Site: brandenburg
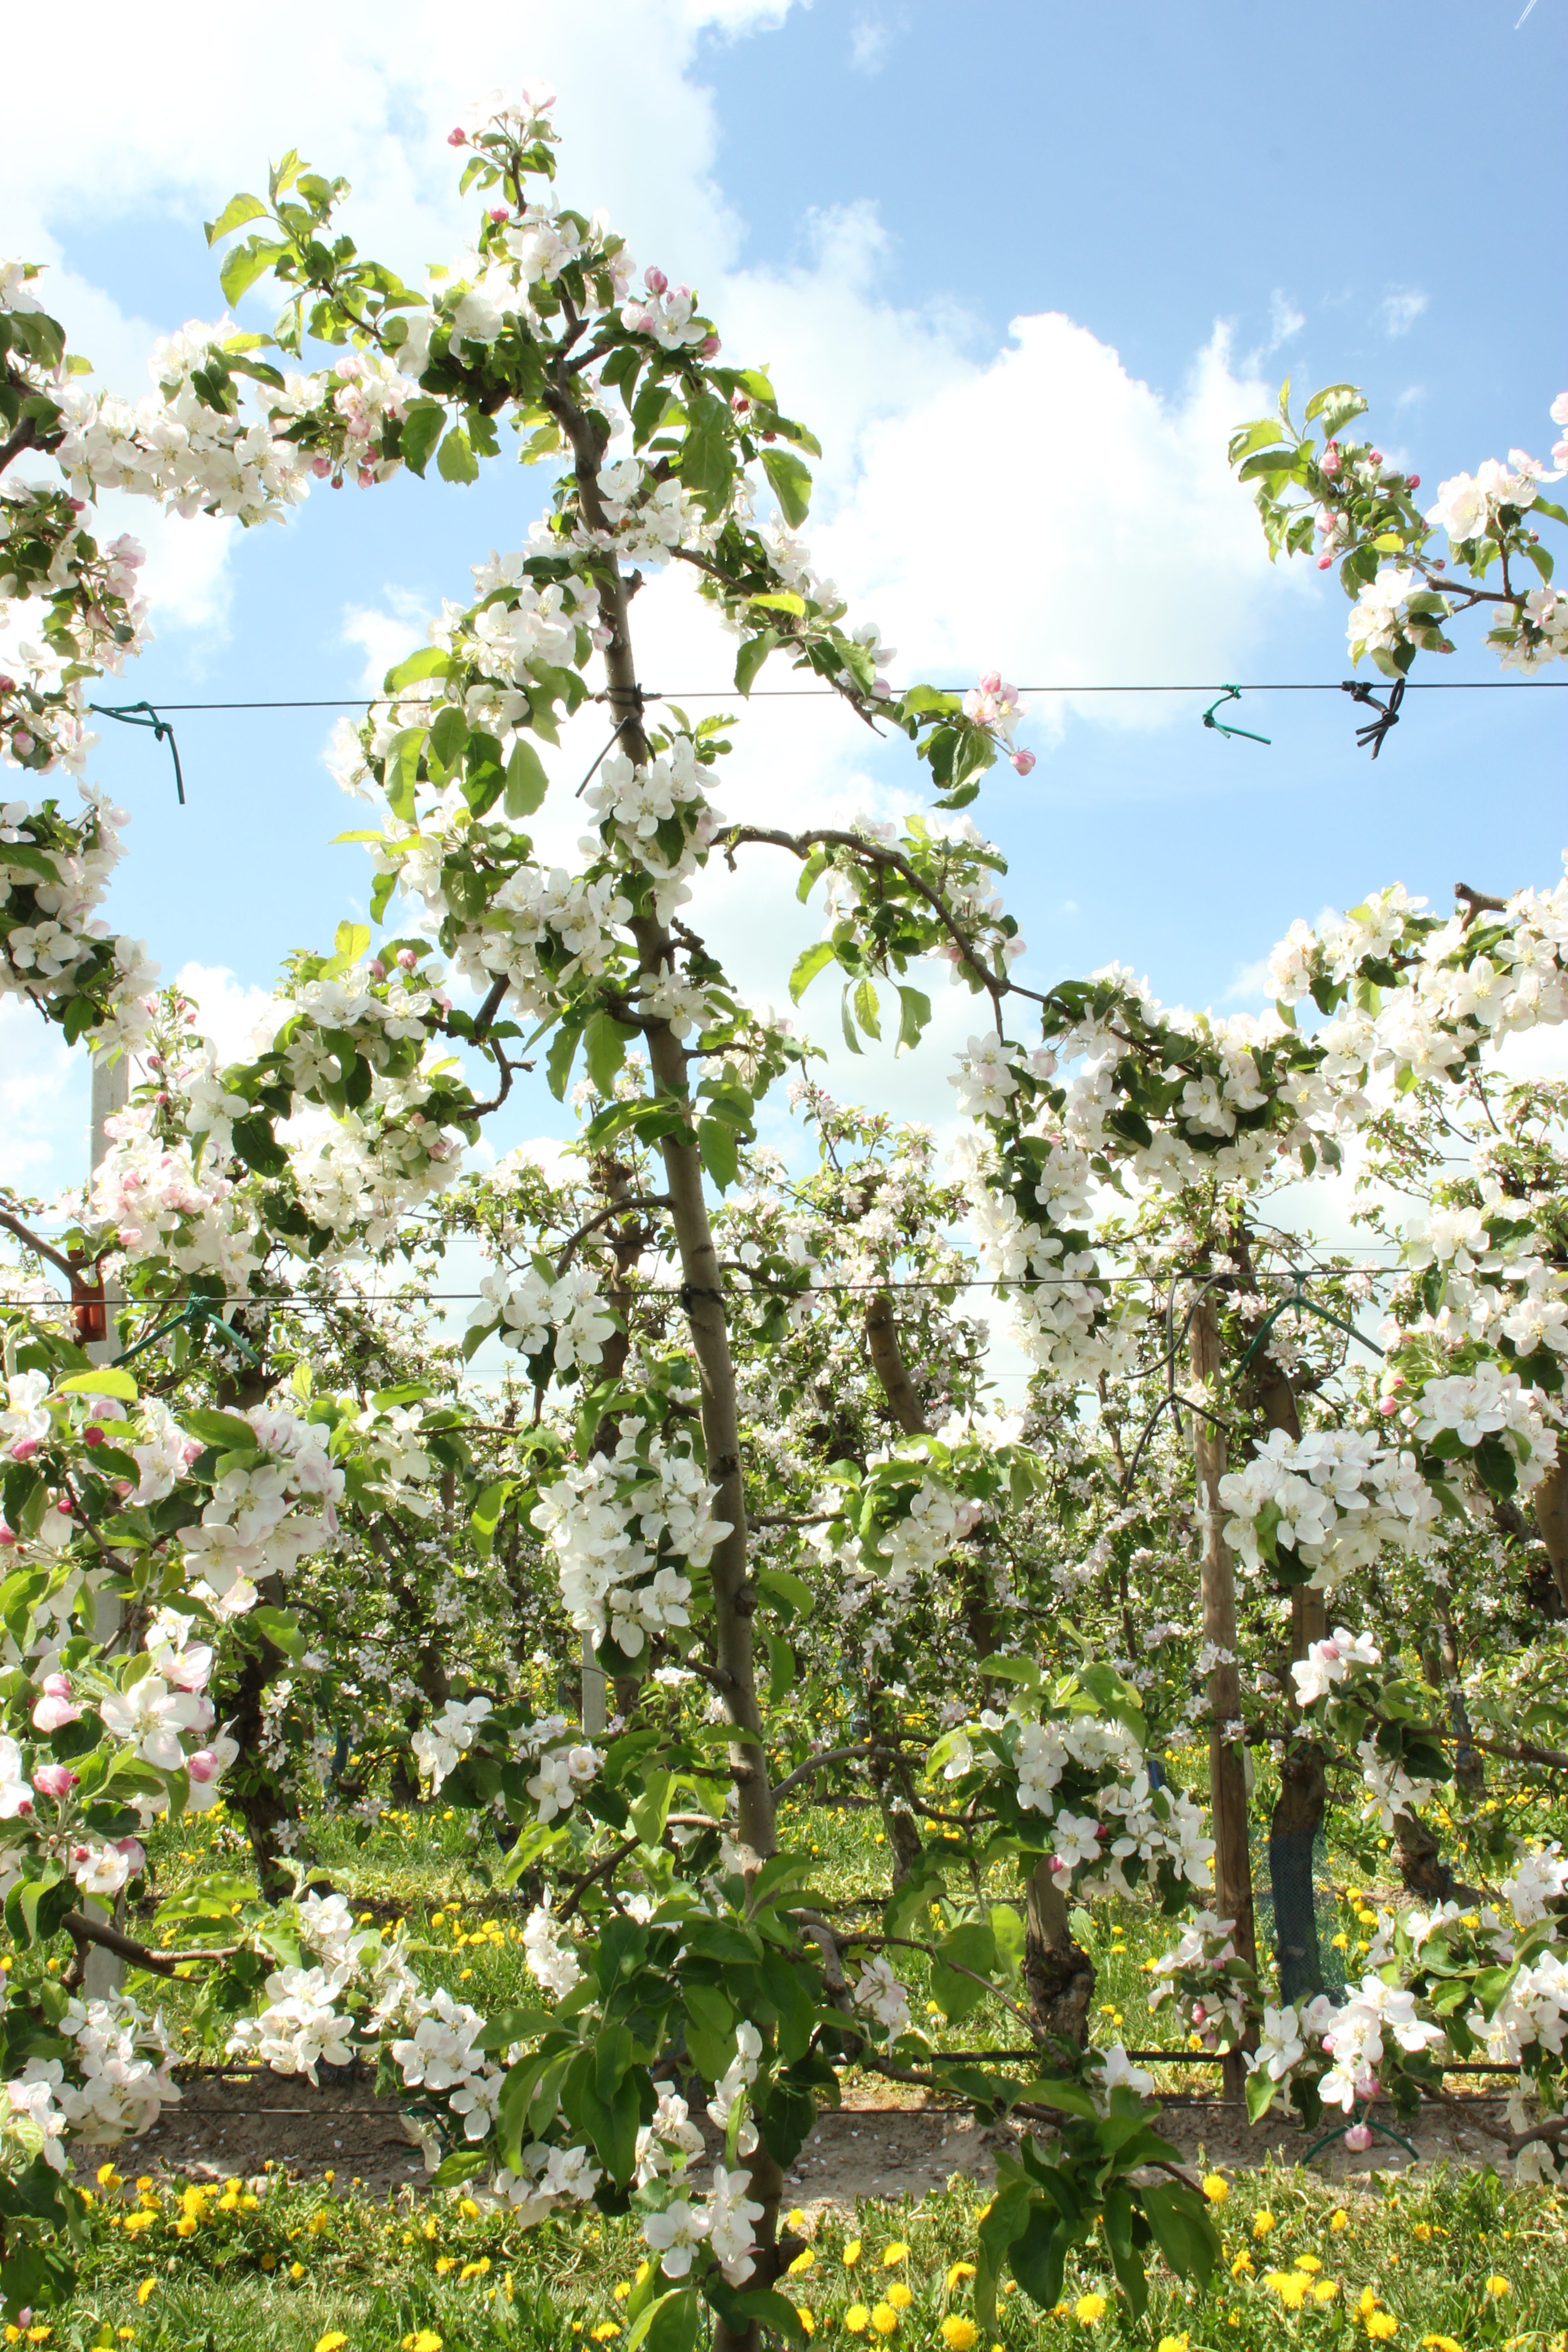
Growth stage (BBCH 65): Flowering